Longacre Theatre

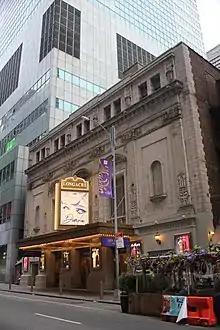
Viewed from the west

In late 1911, the lots at 220 to 228 West 48th Street were sold to Frazee and George W. Lederer. The site would be redeveloped with a theater known as the Longacre, after Times Square's former name. Several architects had already proposed designs for the theater. By January 1912, Henry B. Herts had been selected as the architect, and he filed plans for the theater that month with the New York City Department of Buildings. Frazee planned to house his own musicals at the Longacre. Construction started in May 1912 at an estimated cost of $150,000. By August 1912, the theater was reportedly near completion and scheduled to open that October. The opening was then delayed to November, and the scaffolding in front of the theater was disassembled by October. The theater's completion stalled due to "strikes and contractors' difficulties", including the bankruptcy of a contractor. Philip Bartholomae made an unsuccessful offer of $400,000 for the theater in December 1912, and work resumed shortly afterward. The delays nearly doubled the cost to $275,000.